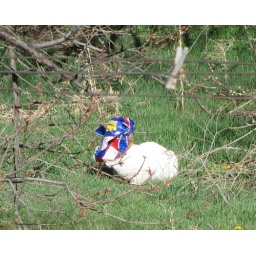
Photo 1. Little Guy the cat gets his head stuck in some paper that the wind blew into the yard.